George Takei

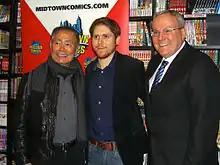
Left to right: Takei, "They Called Us Enemy" co-author Steven Scott, and Takei's husband Brad Altman at Midtown Comics in New York.

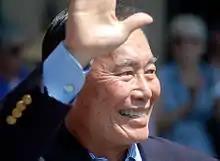
Takei in September 2012

In October 2005, Takei revealed in an issue of "Frontiers" magazine that he is gay and had been in a committed relationship with his partner, Brad Altman, for 18 years; the move was prompted by then California governor Arnold Schwarzenegger's veto of same-sex marriage legislation. Takei said "It's not really coming out, which suggests opening a door and stepping through. It's more like a long, long walk through what began as a narrow corridor that starts to widen." Nevertheless, Takei's sexuality had been an open secret among "Star Trek" fans since the 1970s, and Takei did not conceal his active membership in LGBTQ organizations, including Frontrunners, where he developed public friendships with openly gay couples such as Kevin and Don Norte. In an on-air telephone interview with Howard Stern in December 2005, Takei explained, "[We (gay people)] are masculine, we are feminine, we are caring, we are abusive. We are just like straight people, in terms of our outward appearance and our behavior. The only difference is that we are oriented to people of our own gender." Takei also described Altman as "a saint" for helping to take care of Takei's terminally ill mother.